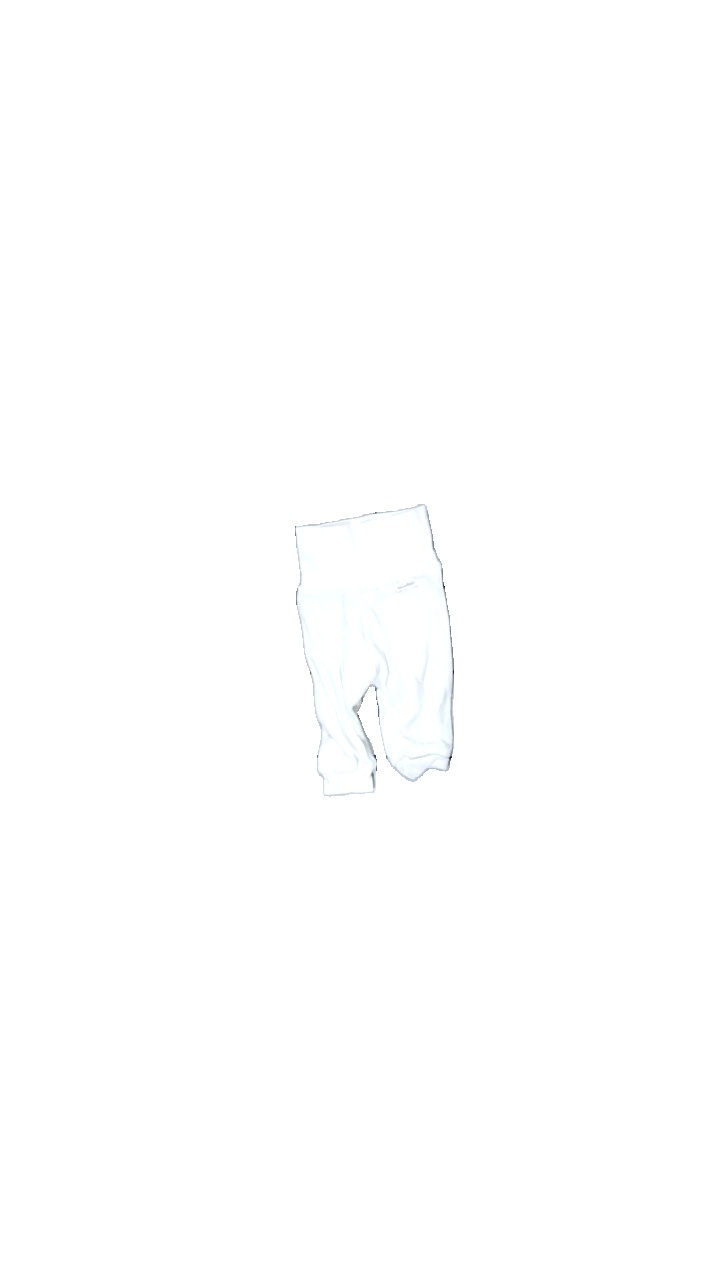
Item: Trousers (Children)
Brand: H&m
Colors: White
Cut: Regular
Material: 100% cotton
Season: All
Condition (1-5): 2
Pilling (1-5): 3
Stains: Minor
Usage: Export
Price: <50